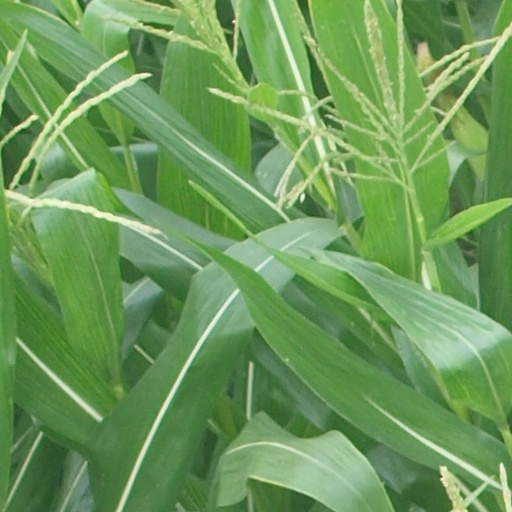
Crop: maize; corn